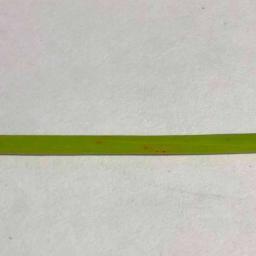
Label: Rice___Brown_Spot